Tarsus Zoo

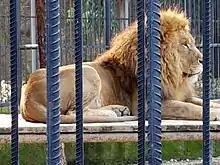
A male lion in Tarsus zoo

Tarsus Zoo ("Tarsus Hayvanat Bahçesi") is a zoo in Tarsus ilçe (district) of Mersin Province, Turkey. Its area is .